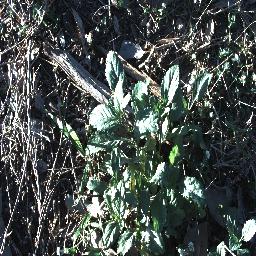
Label: snake_weed